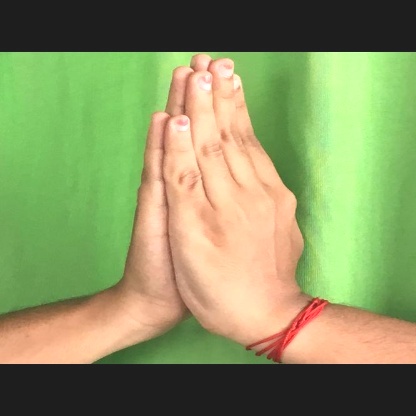
Mudra: Anjali